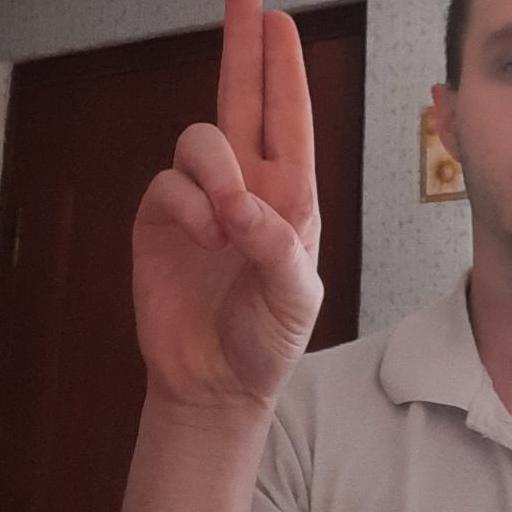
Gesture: two_up